Vera C. Rubin Observatory

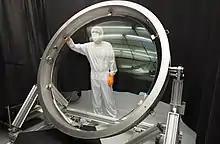
The L1 lens for the observatory, 2018

The earliest reflecting telescopes all used spherical mirrors which, although easy to fabricate and test, suffer from spherical aberration; a long focal length was needed to reduce spherical aberration to a tolerable level. Making the primary mirror parabolic removes spherical aberration on-axis, but the field of view is then limited by off-axis coma. Such a parabolic primary, with either a prime or Cassegrain focus, was the most common optical design up through the Hale Telescope in 1949. After that, telescopes used mostly the Ritchey–Chrétien design, using two hyperbolic mirrors to remove both spherical aberration and coma, giving a wider useful field of view limited only by astigmatism and higher-order aberrations. Most large telescopes since the Hale use this design—the Hubble and Keck telescopes are Ritchey–Chrétien, for example. The Rubin Observatory instead uses a three-mirror anastigmat to cancel astigmatism by employing three non-spherical mirrors. The result is sharp images over a wide field of view, but at the expense of some light-gathering power due to the large tertiary mirror obscuring part of the optical path.